Calvin Murphy

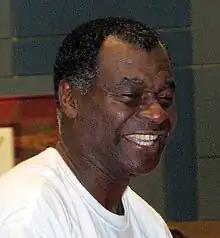
Murphy in 2008

Calvin Jerome Murphy (born May 9, 1948) is an American former professional basketball player who after a prolific collegiate career at Niagara, where he averaged 33.1 points per game over his three years, played in the National Basketball Association as a guard for the San Diego/Houston Rockets from 1970 to 1983. He is a currently a member of the Houston Rockets' Space City Home Network broadcast team. Standing at a height of , Murphy has the distinction of being the shortest NBA player inducted into the Naismith Memorial Basketball Hall of Fame, and to play in an NBA All-Star Game (the latter since tied by Isaiah Thomas in 2016).